Puʻuhonua o Hōnaunau National Historical Park

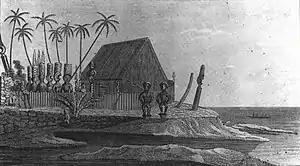
The original Hale o Keawe as drawn by William Ellis about 1822

Hale o Keawe was an ancient Hawaiian heiau originally built in approximately 1650 AD as the burial site for the ruling monarch (aliʻi nui) of the Island of Hawaii named Keaweʻīkekahialiʻiokamoku. It was built by his son, a Kona chief named Kanuha. The complex may have been established as early as 1475 under the aliʻi nui ʻEhu-kai-malino. The nobility "(ali'i)" of Kona continued to be buried until the abolition of the kapu system. The last person buried here was a son of Kamehameha I in 1818.